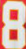
Number: 8